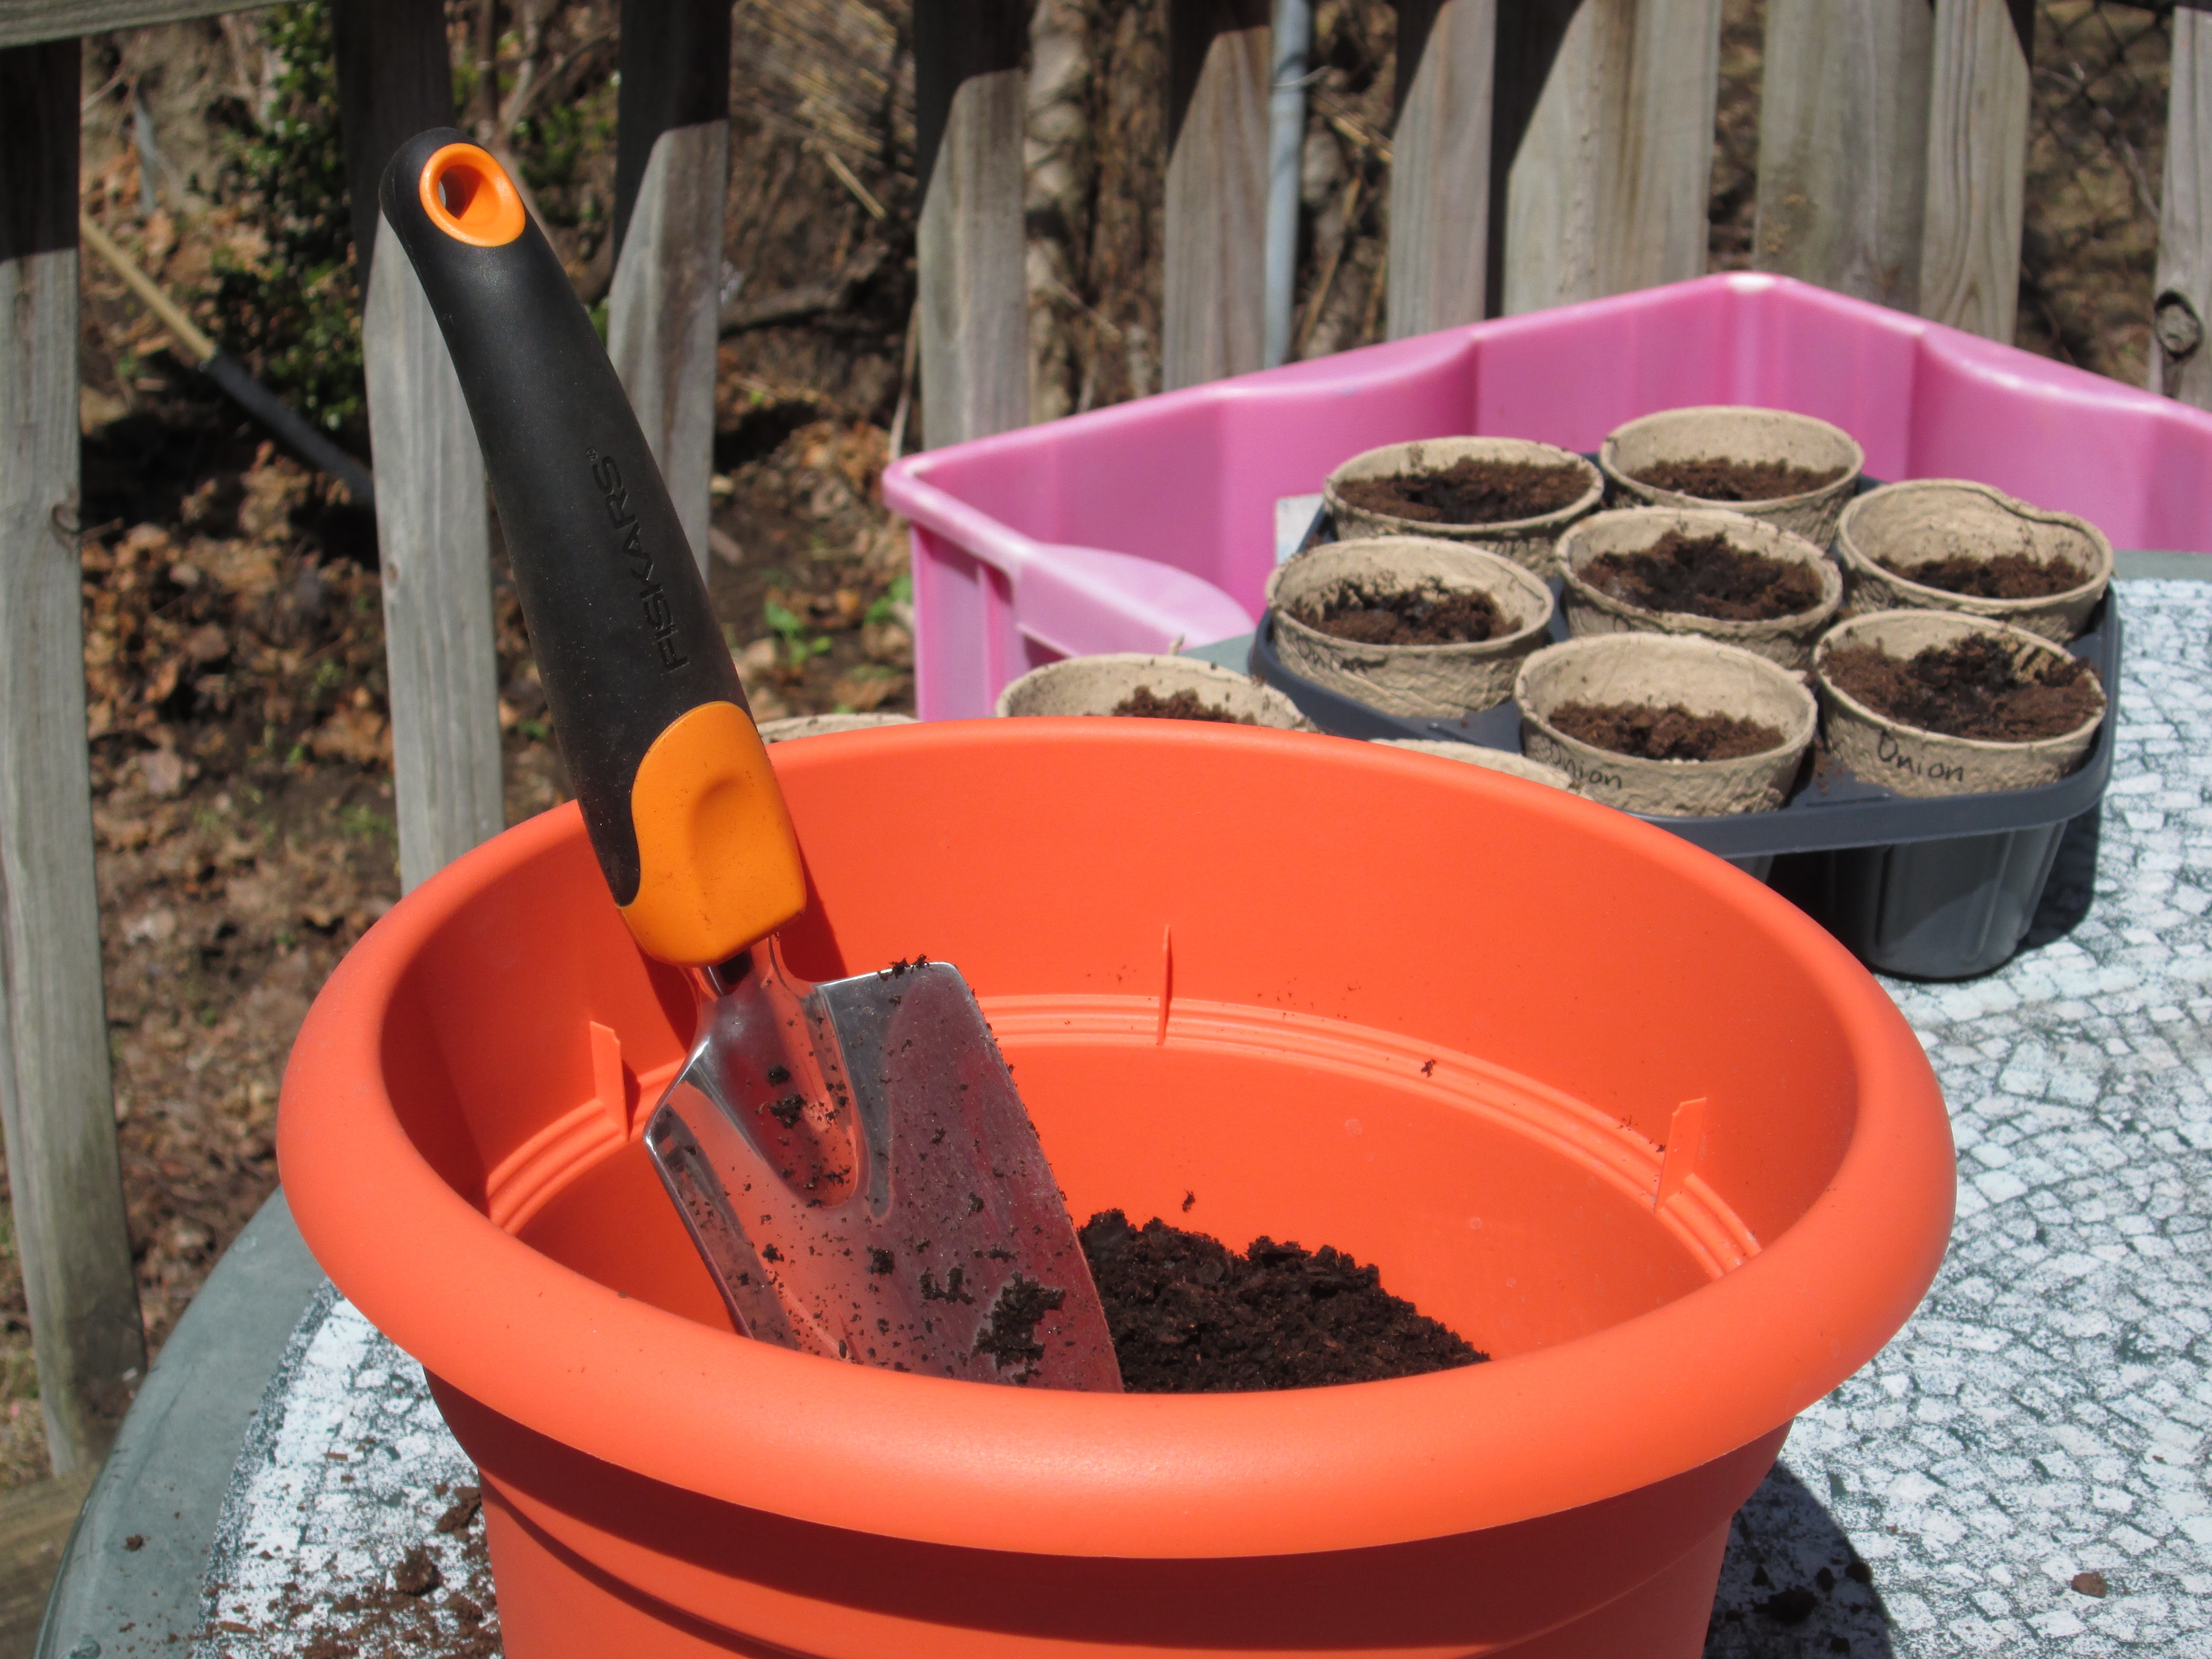
nature, play, garden, container, gardening, container garden, man made object